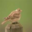
Label: bird